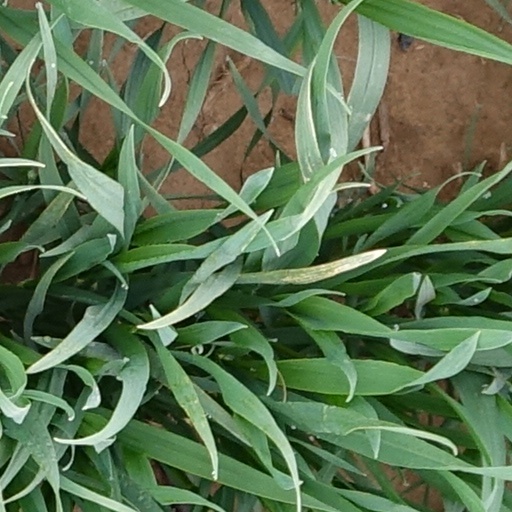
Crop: wheat